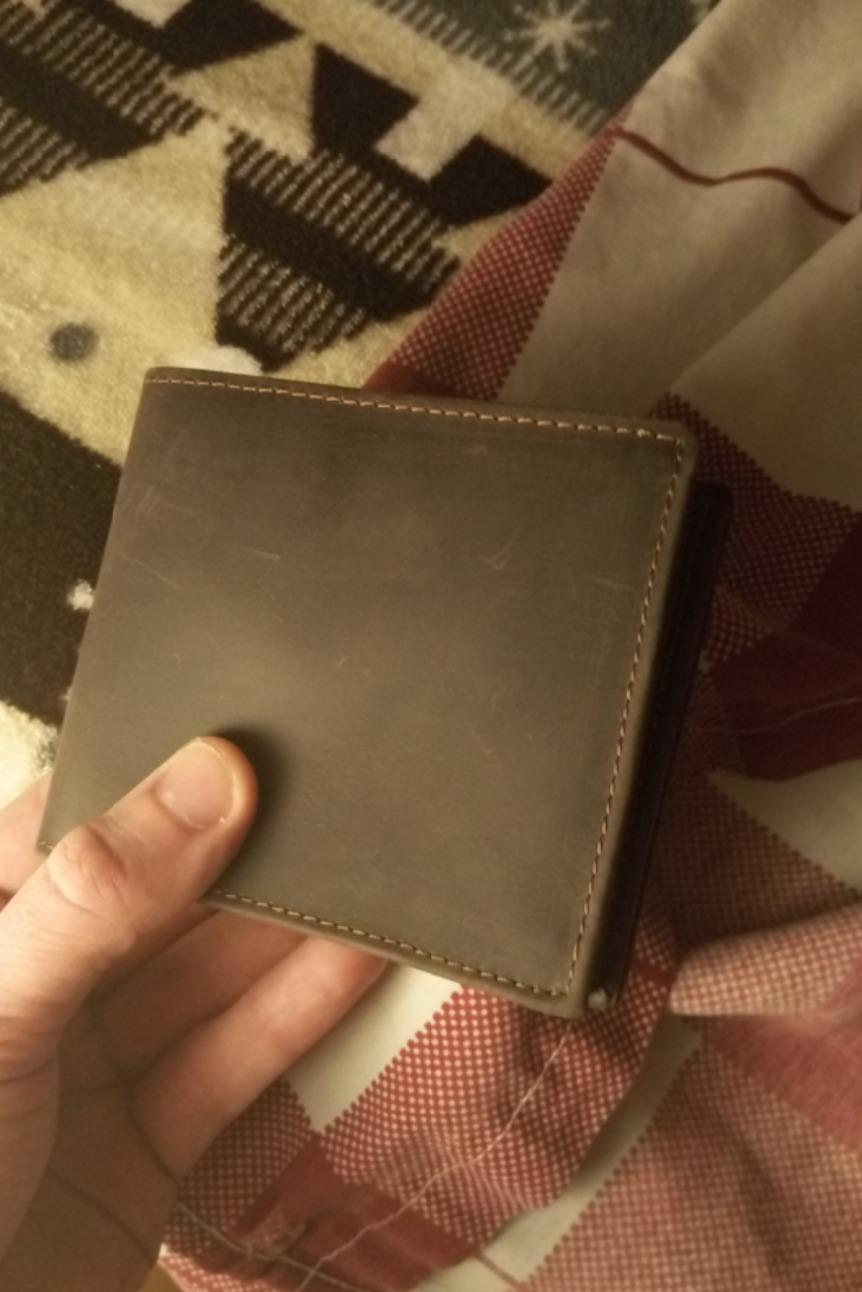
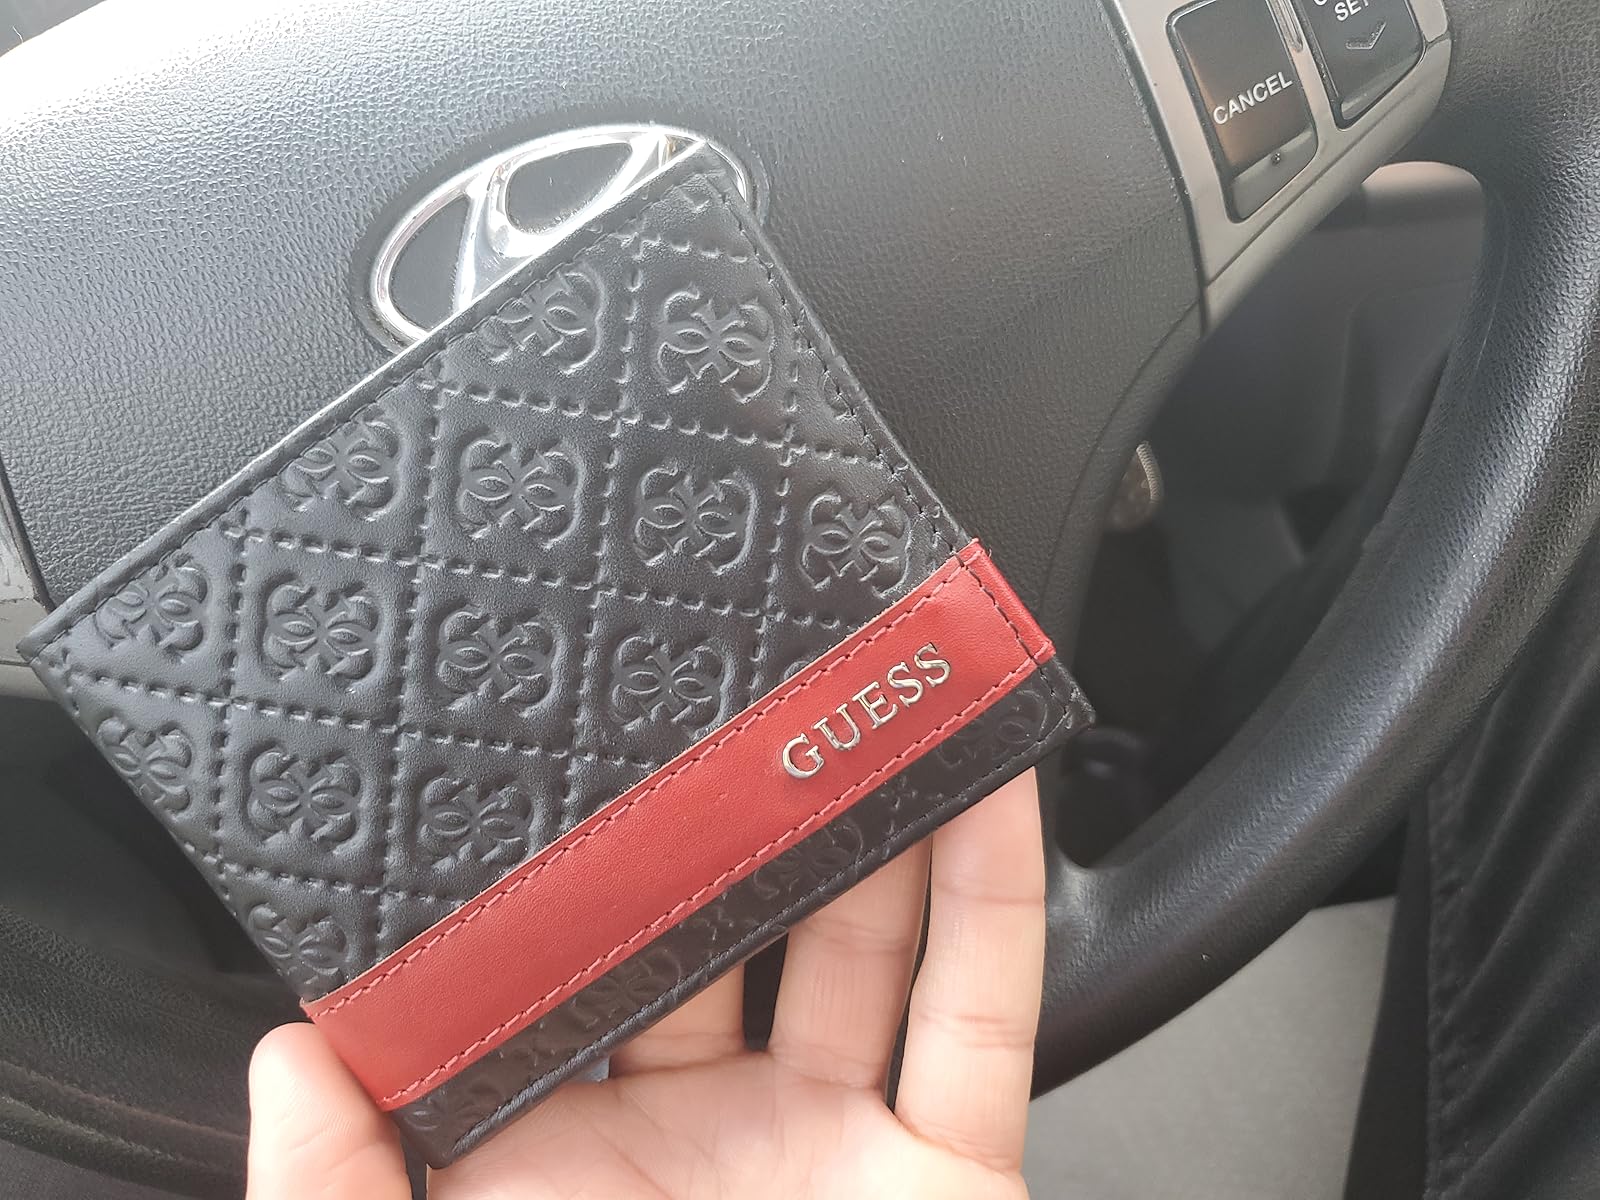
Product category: accessories_wallet
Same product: no